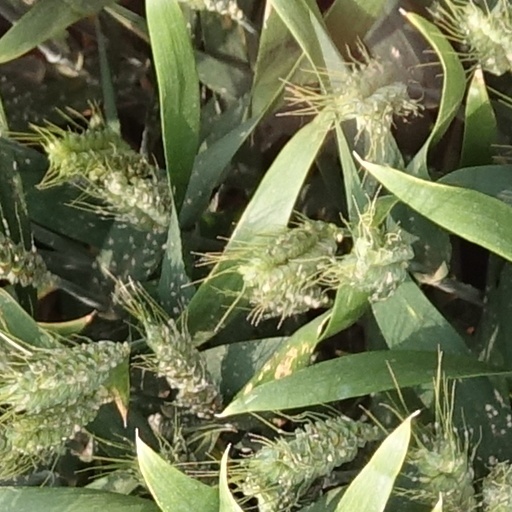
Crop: wheat